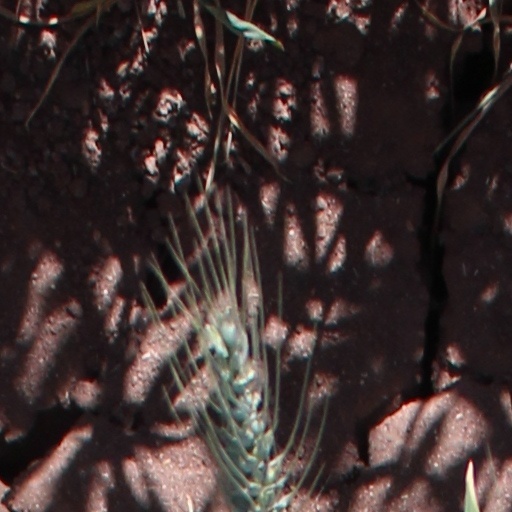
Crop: wheat